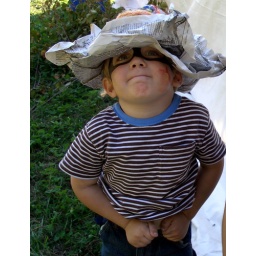
Finn in his paper hat